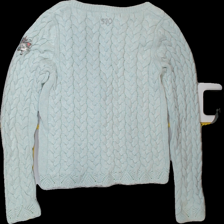
View: back
Type: Cardigan
Category: Ladies
Brand: Odd Molly
Colors: Turquoise
Material: 100% cotton
Cut: C-collar
Size: S
Season: All
Trend: No trend
Stains: Yes
Price range: <50
Recommended usage: Reuse